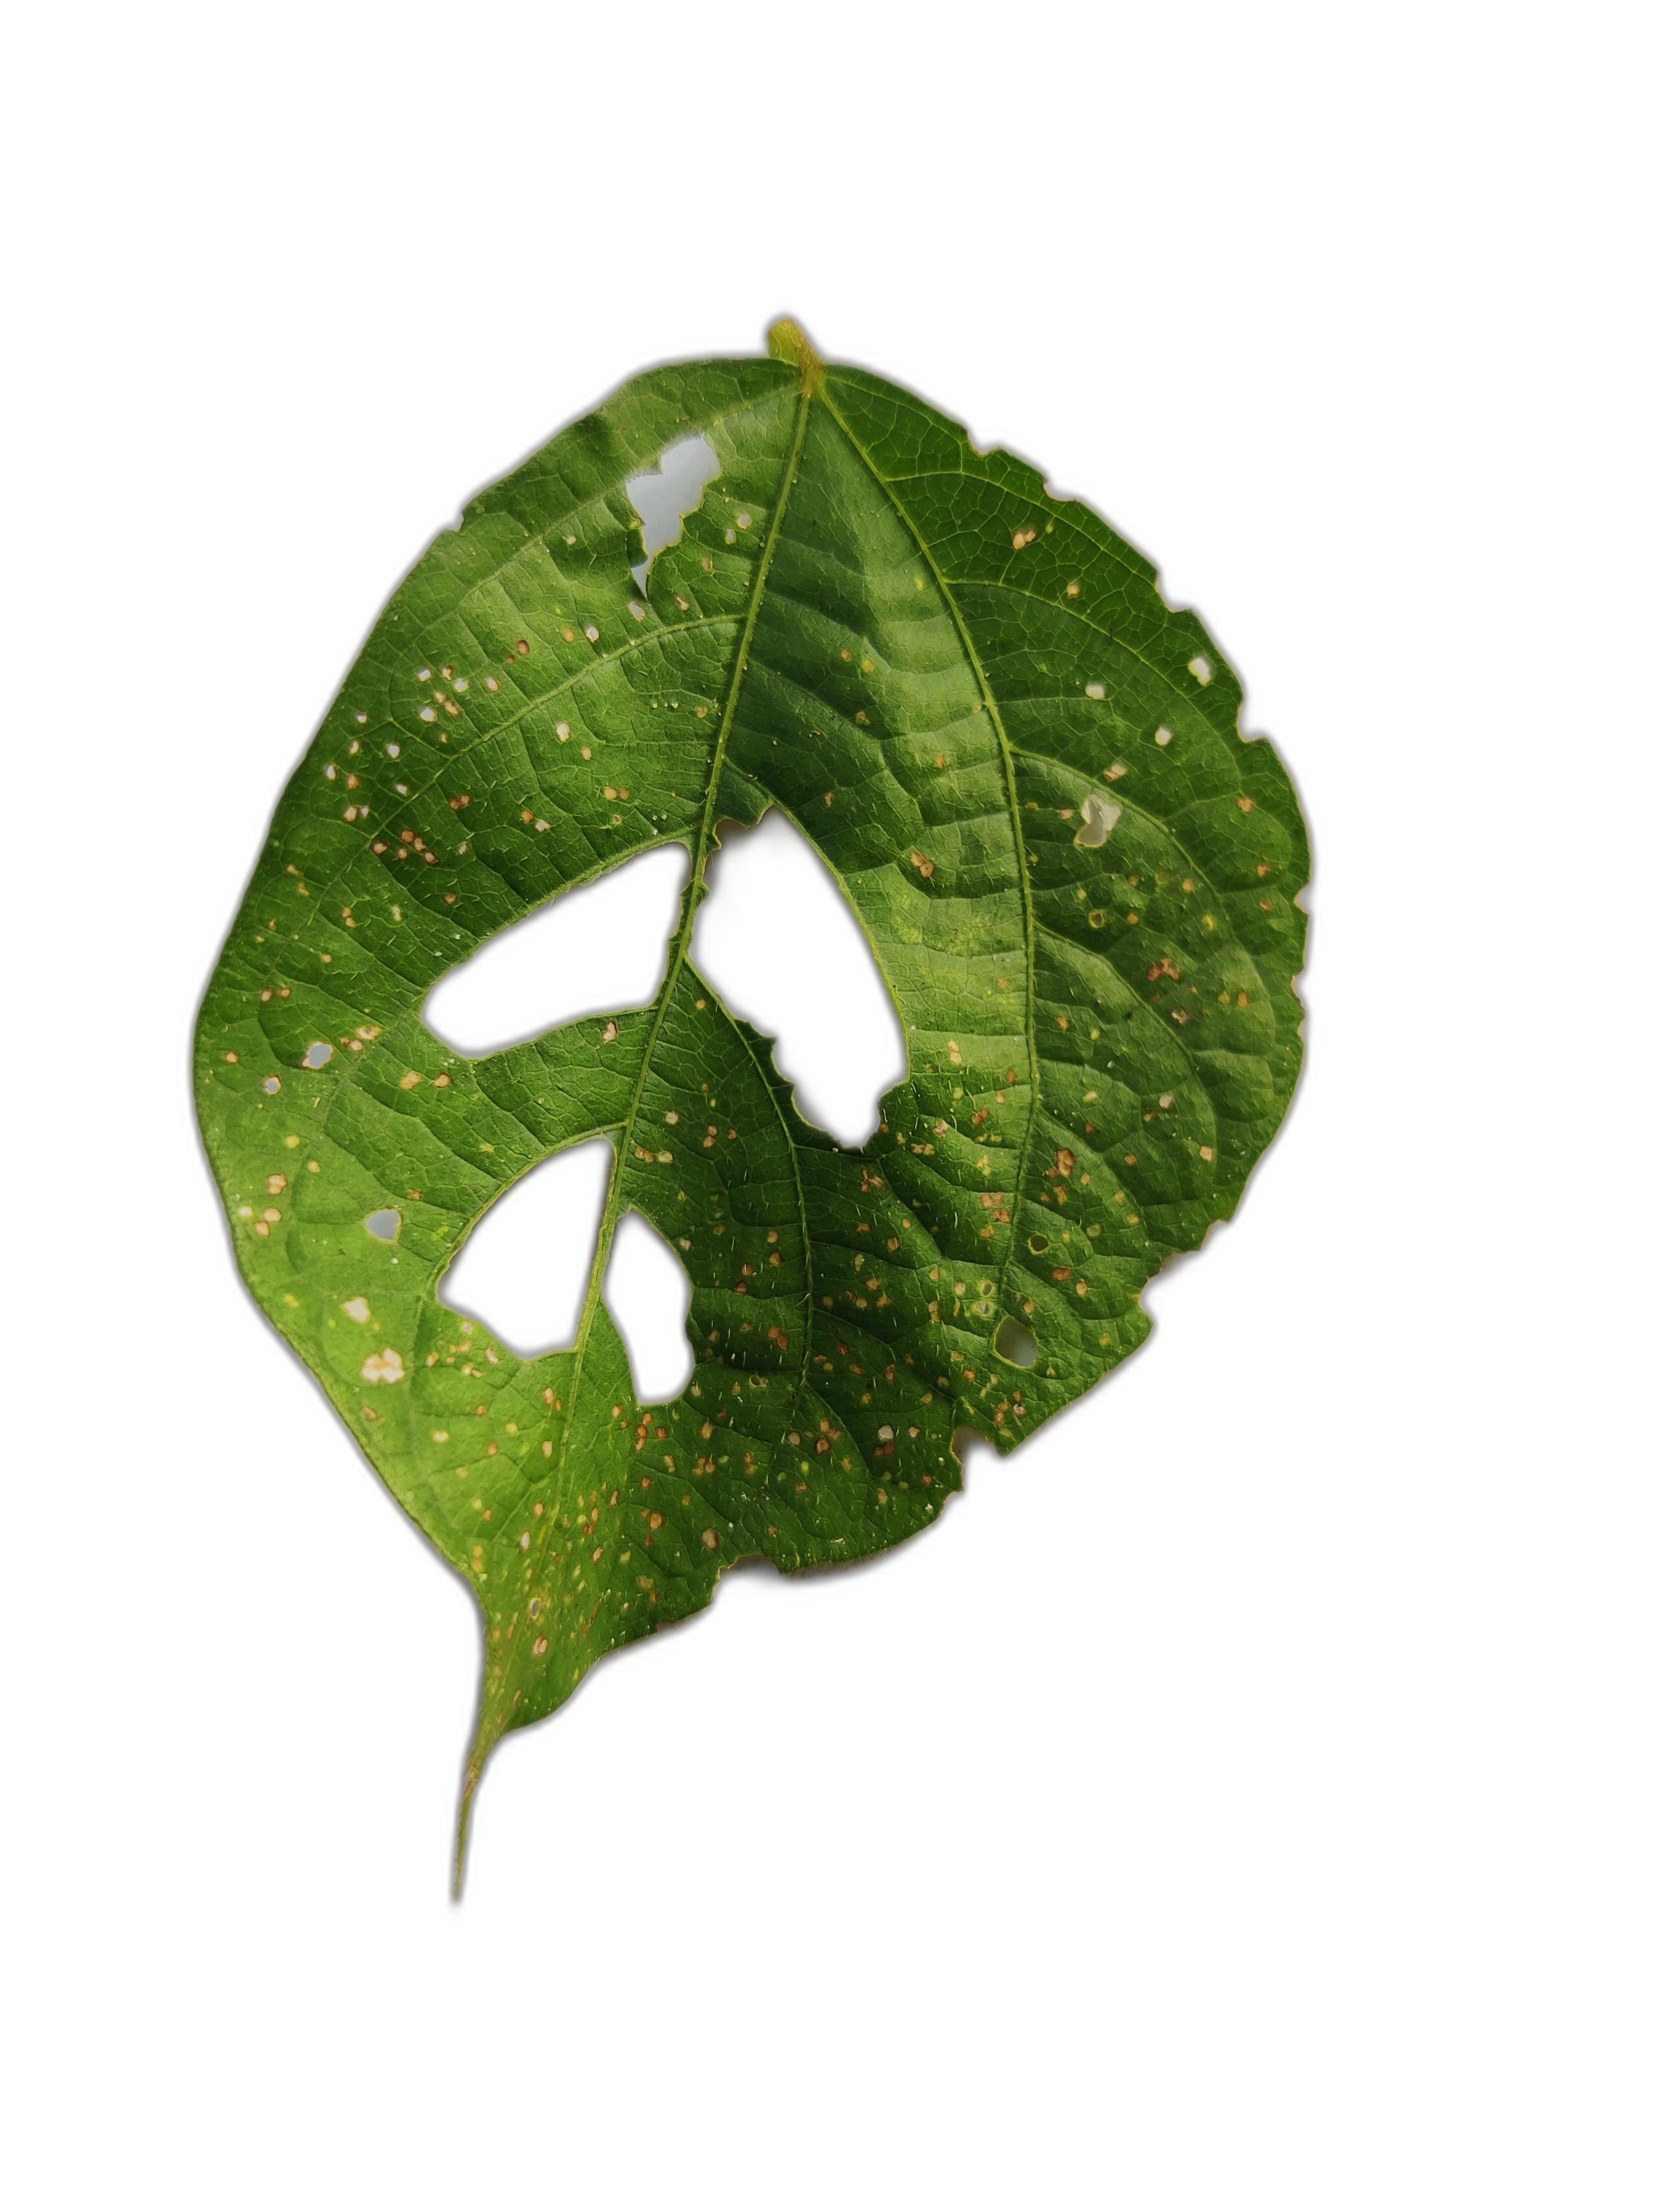
Label: Cercospora leaf spot